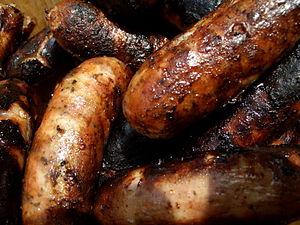
La botifarra, ou boutifarre catalane, est un gros intestin de porc, farci de viande maigre de porc avec des épices. Elle peut être crue ou ensuite cuite. Selon le type, elle peut être considérée comme une charcuterie ou un plat à base de viande. Son origine est catalane, mais on peut en rencontrer dans les îles Baléares, dans la région espagnole de Valence et la ville de Chiclana de la Frontera. Il existe également des variétés de boutifarres consommées sur la côte caraïbe de la Colombie et en Uruguay.